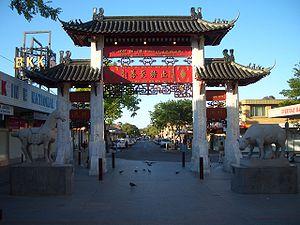
Cabramatta est une banlieue du sud-ouest de Sydney, dans l’État de Nouvelle-Galles du Sud, en Australie. Cabramatta est situé à 30 kilomètres au sud-ouest du quartier central des affaires de Sydney, dans la zone du gouvernement local de la ville de Fairfield.